Alex De Goti

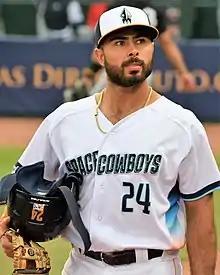
De Goti with the Sugar Land Space Cowboys in 2022

Alexander De Goti (born August 19, 1994) is an American professional baseball infielder in the Texas Rangers organization. The Houston Astros drafted him in the 15th round of the 2016 MLB draft. He has previously played in Major League Baseball (MLB) for the Astros.